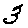
Label: 3